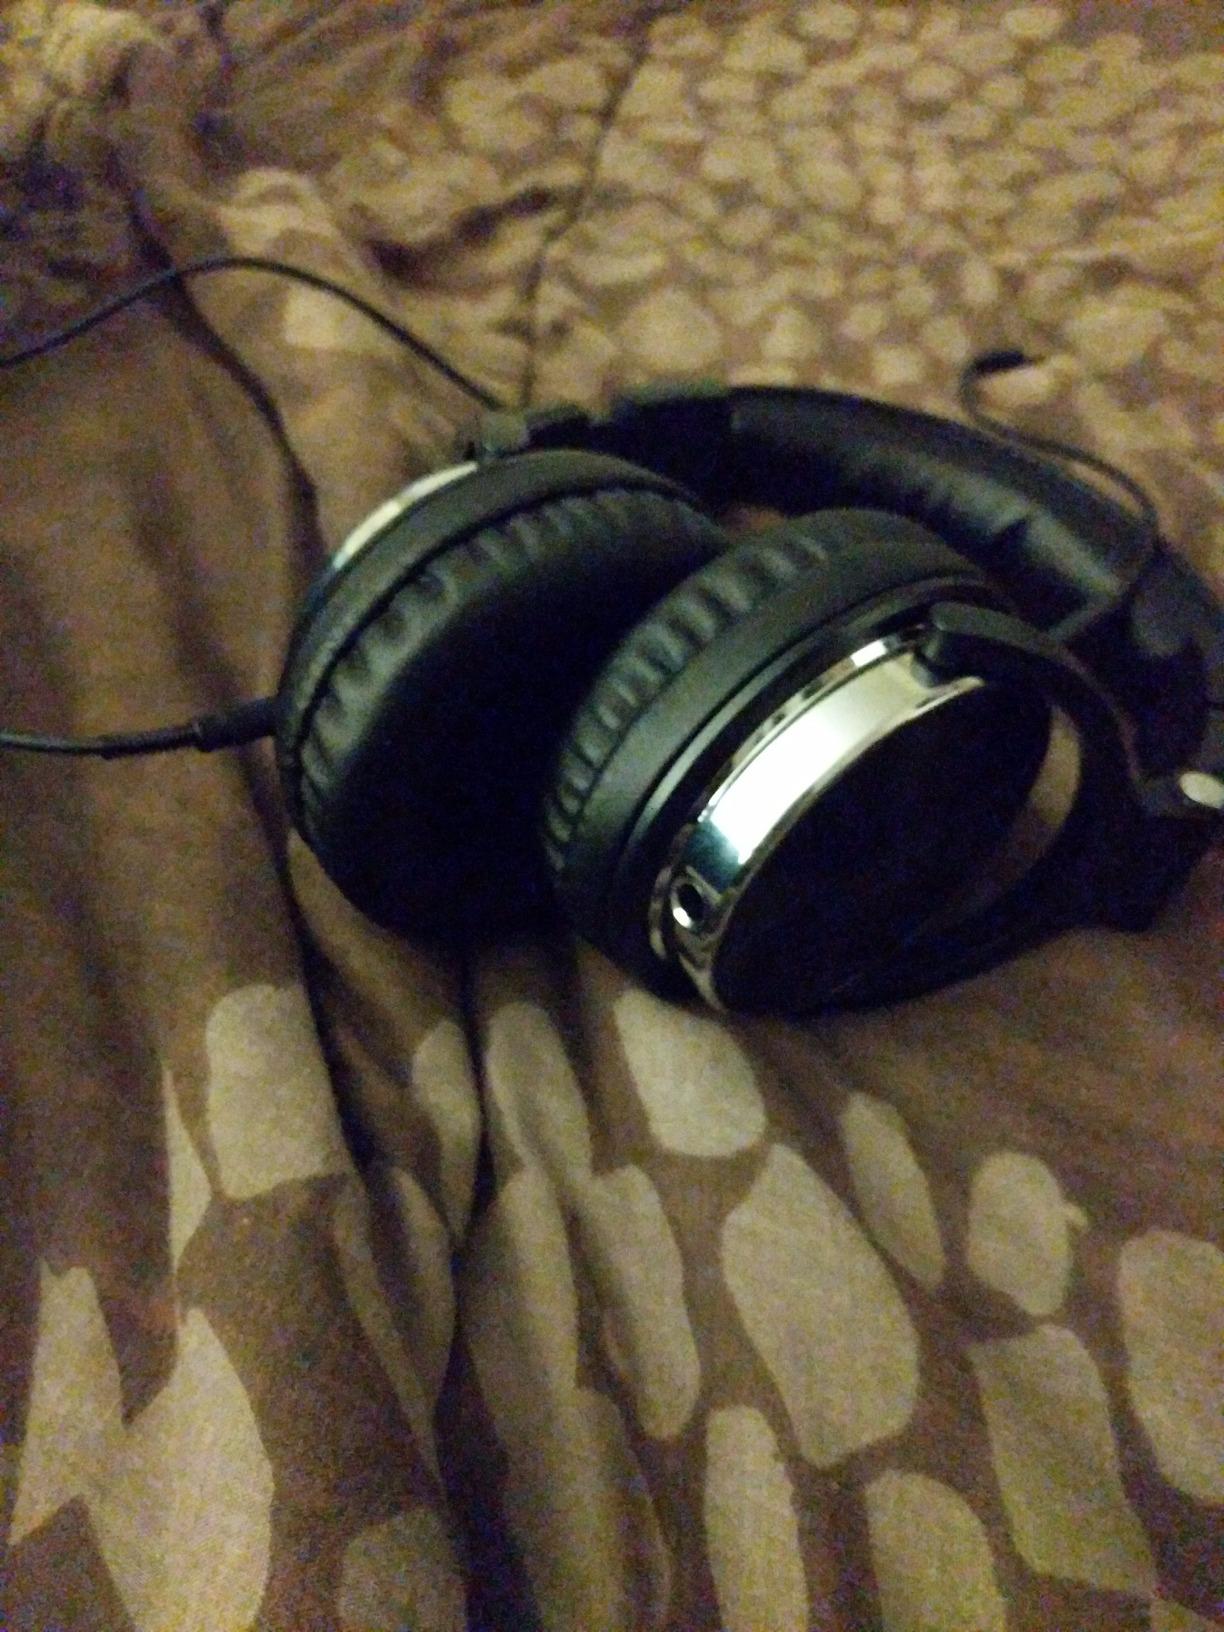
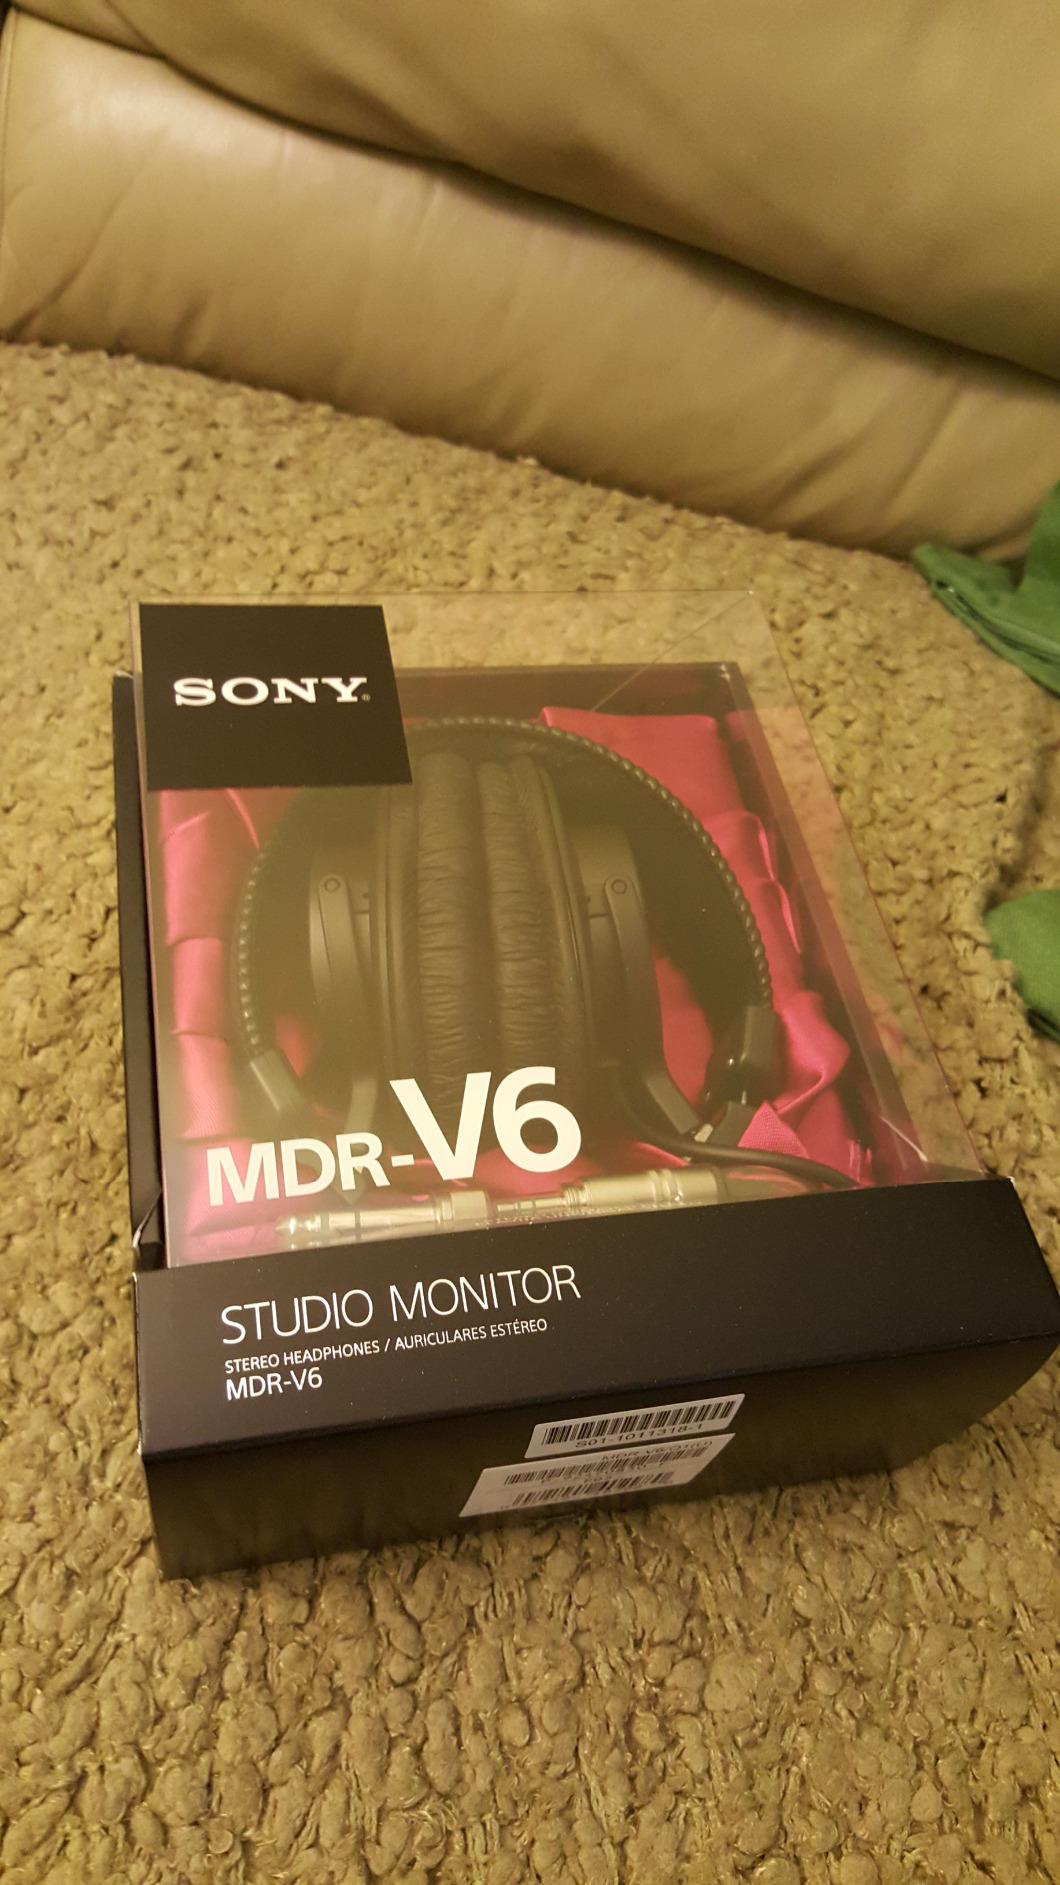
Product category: headphones
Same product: no